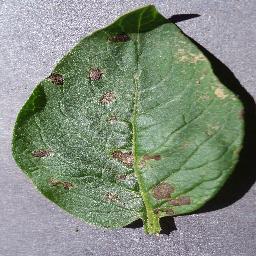
Label: Potato___Early_blight